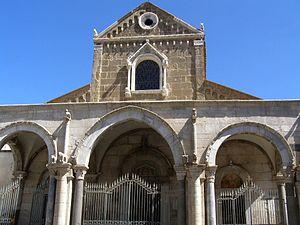
La cathédrale de Sessa Aurunca est une église catholique romaine de Sessa Aurunca, en Italie. Il s'agit de la cathédrale du diocèse de Sessa Aurunca.
Cette liste recense les basiliques de la Campanie, Italie.
La liste suivante recense les cathédrales en Italie.